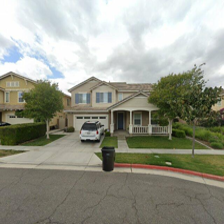
Label: streetView